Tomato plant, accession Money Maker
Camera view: bottom (45 deg); turntable rotation: 210 degrees
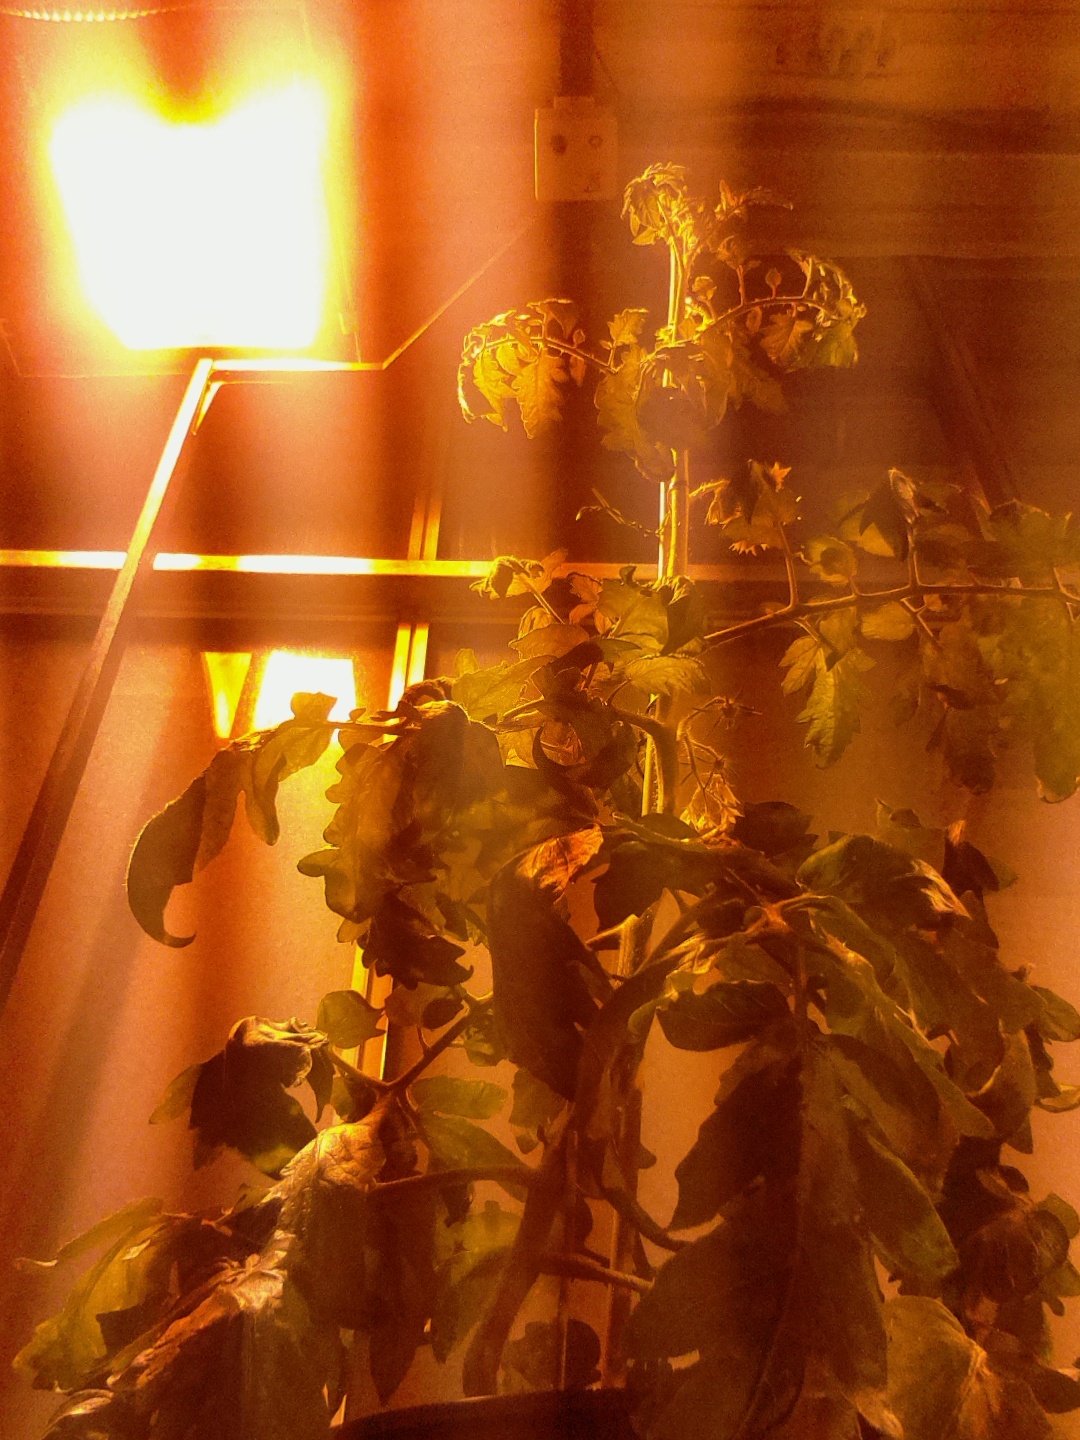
BBCH growth stage 69: End of flowering, 90%-100% of flowers open, more petals falling